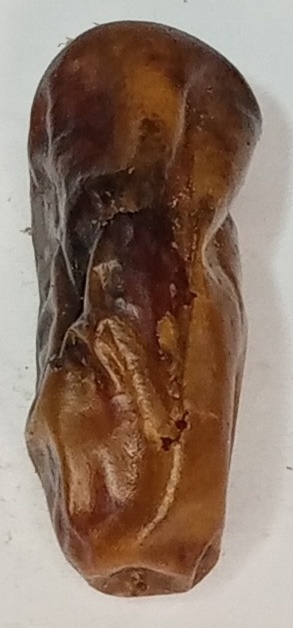
Variety: gajar
Size: small
Grade: grade-3